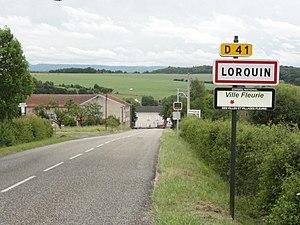
Lorquin (Moselle) entrée
Lorquin est une commune française située dans le département de la Moselle en région Grand Est.